Rolling stock of the Mid-Norfolk Railway

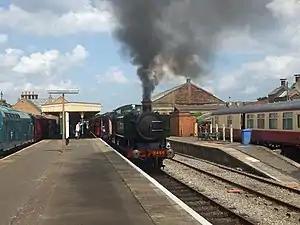
A range of items of MNR rolling stock, including visiting Pannier tank 9466, at Dereham, 2009

The Mid-Norfolk Railway has a large collection of heritage rolling stock, mostly relating to the post-war British Railways-era, from the 1950s to 1990s. The line holds several rolling-stock accomplishments: